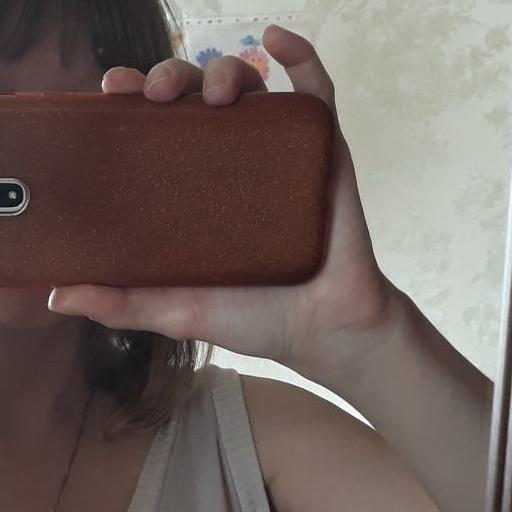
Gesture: no_gesture